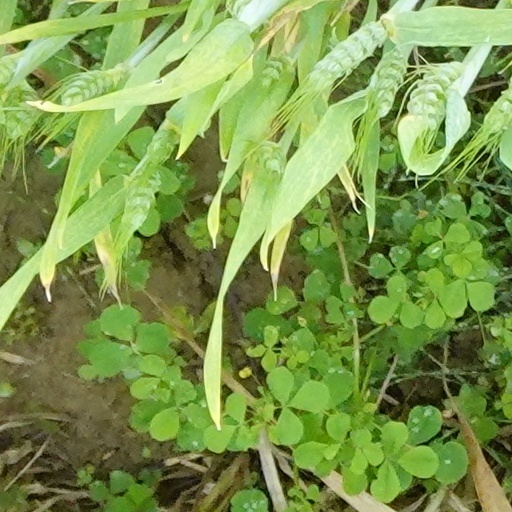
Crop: wheat